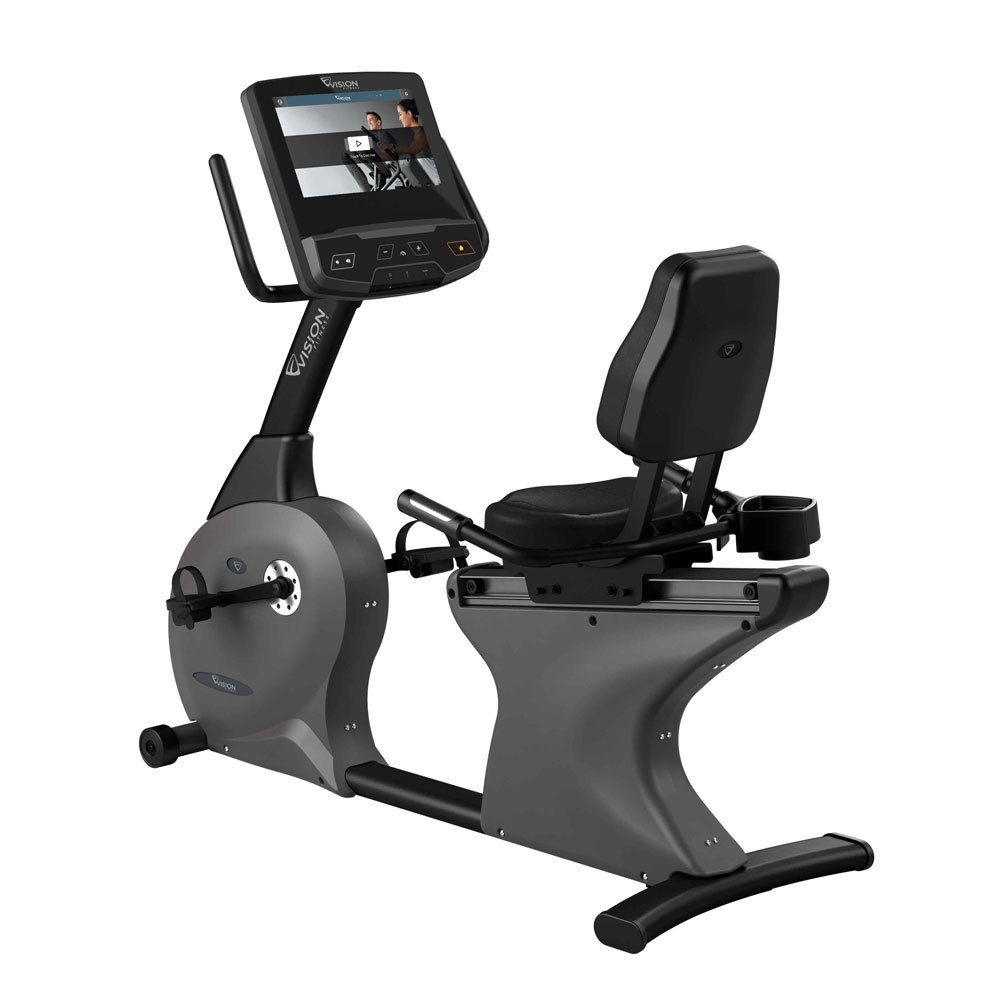
Vision R600E Recumbent Bike
Vision R600E Recumbent Bike The Vision R600E Recumbent Bike blends comfort, technology, and accessibility to deliver a truly enjoyable low-impact cardio experience. Designed for performance and built for everyone, it combines ergonomic support with immersive entertainment — making every ride smooth, motivating, and engaging. Comfortable & Accessible Design The recumbent frame features a walk-through design, allowing easy access for users of all fitness levels — from beginners to older adults and those in rehabilitation. The contoured seat and supportive back pad ensure superior lumbar comfort and stability during longer workouts, reducing pressure and promoting proper posture. Smooth, Low-Impact Performance The R600E provides a fluid pedalling motion that minimises joint strain while maximising endurance and strength. Self-balancing pedals with adjustable straps make it easy for users to strap in and start pedalling instantly, ensuring safety and ease of use. Built for Durability Constructed with a heavy-gauge welded steel frame, the R600E offers commercial-grade stability and long-lasting reliability — even under intense daily use. Its robust build ensures years of smooth, consistent performance for fitness facilities or home users alike. Next-Level Entertainment & Connectivity The advanced Entertainment Series E Console transforms cardio into an engaging, multimedia experience. With built-in Bluetooth® and Wi-Fi®, users can connect to headphones, heart rate monitors, and streaming apps for wireless entertainment. Access exclusive workout programs, HD destination footage, HIIT sessions, and even mirror personal devices for a fully personalised ride.
Brand: Vision Fitness
Category: Sporting Goods > Fitness & General Exercise Equipment > Cardio > Cardio Machines > Exercise Bikes > Recumbent Exercise Bikes